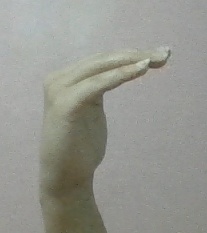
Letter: haa